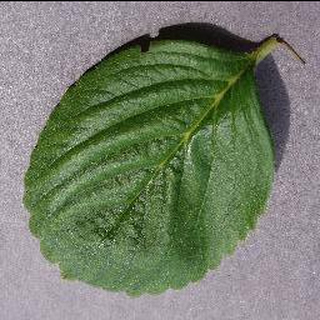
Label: healthy_strawberry